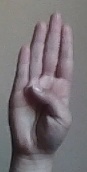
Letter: kaaf